Halim Barakat

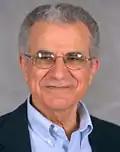
Dr. Halim Barakat, writer and sociologist

Halim Barakat ( December 4, 1931 - June 22, 2023 ) was a Syrian American novelist and sociologist. He was born into a Greek-Orthodox Arab family in Kafroun, Syria, and raised in Beirut.